Aerosmith

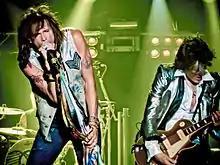
Aerosmith performing in Arnhem, Netherlands, on June 23, 2010

On November 1, 2007, the band entered the studio to work on the final studio album of their current contract with Sony. At the time, it was believed that the album would include both re-recorded tracks left off previous albums as well as brand new material. In an interview, guitarist Joe Perry revealed that in addition to creating a new album, the band was working closely with the makers of the "Guitar Hero" series to develop "", a video game dedicated to the band's music. The game was released on June 29, 2008, and contains many of their most popular songs. Steven Tyler announced on VH1 Classic Radio on September 4, 2008, that Aerosmith intended to enter the studio at the end of September 2008 to complete the band's 15th studio album. Tyler also confirmed that the band planned to begin a new US tour in June 2009, in support of the as-yet-untitled album. This tour was supposed to be preceded by a concert in Venezuela on February 1, 2009. However, on January 15, 2009, Tyler said the band would be unable to play the gig because of a second knee injury of guitarist Joe Perry. In mid-February 2009, it was announced that the album would be produced by the famed Brendan O'Brien and that the album would likely be recorded live, like their earlier records. Although the band had hoped to finish the album before the tour started in June 2009, Perry said that the group "realized there wasn't any chance of getting [the album] finished before we hit the road for the summer." The tour featured ZZ Top as the opening act for most of the tour. The Aerosmith/ZZ Top Tour, presented by "Guitar Hero: Aerosmith", was officially announced and the first dates released on April 8, 2009.